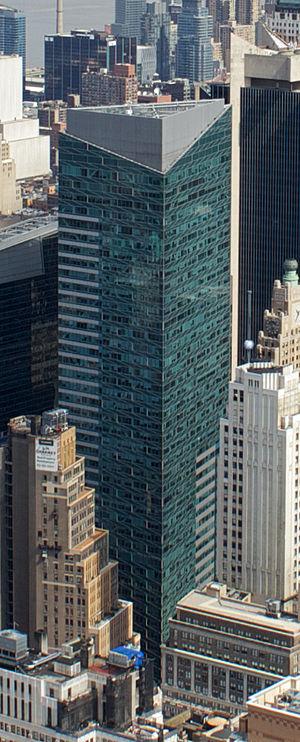
La Times Square Tower est un gratte-ciel de New York, construit en 2004.